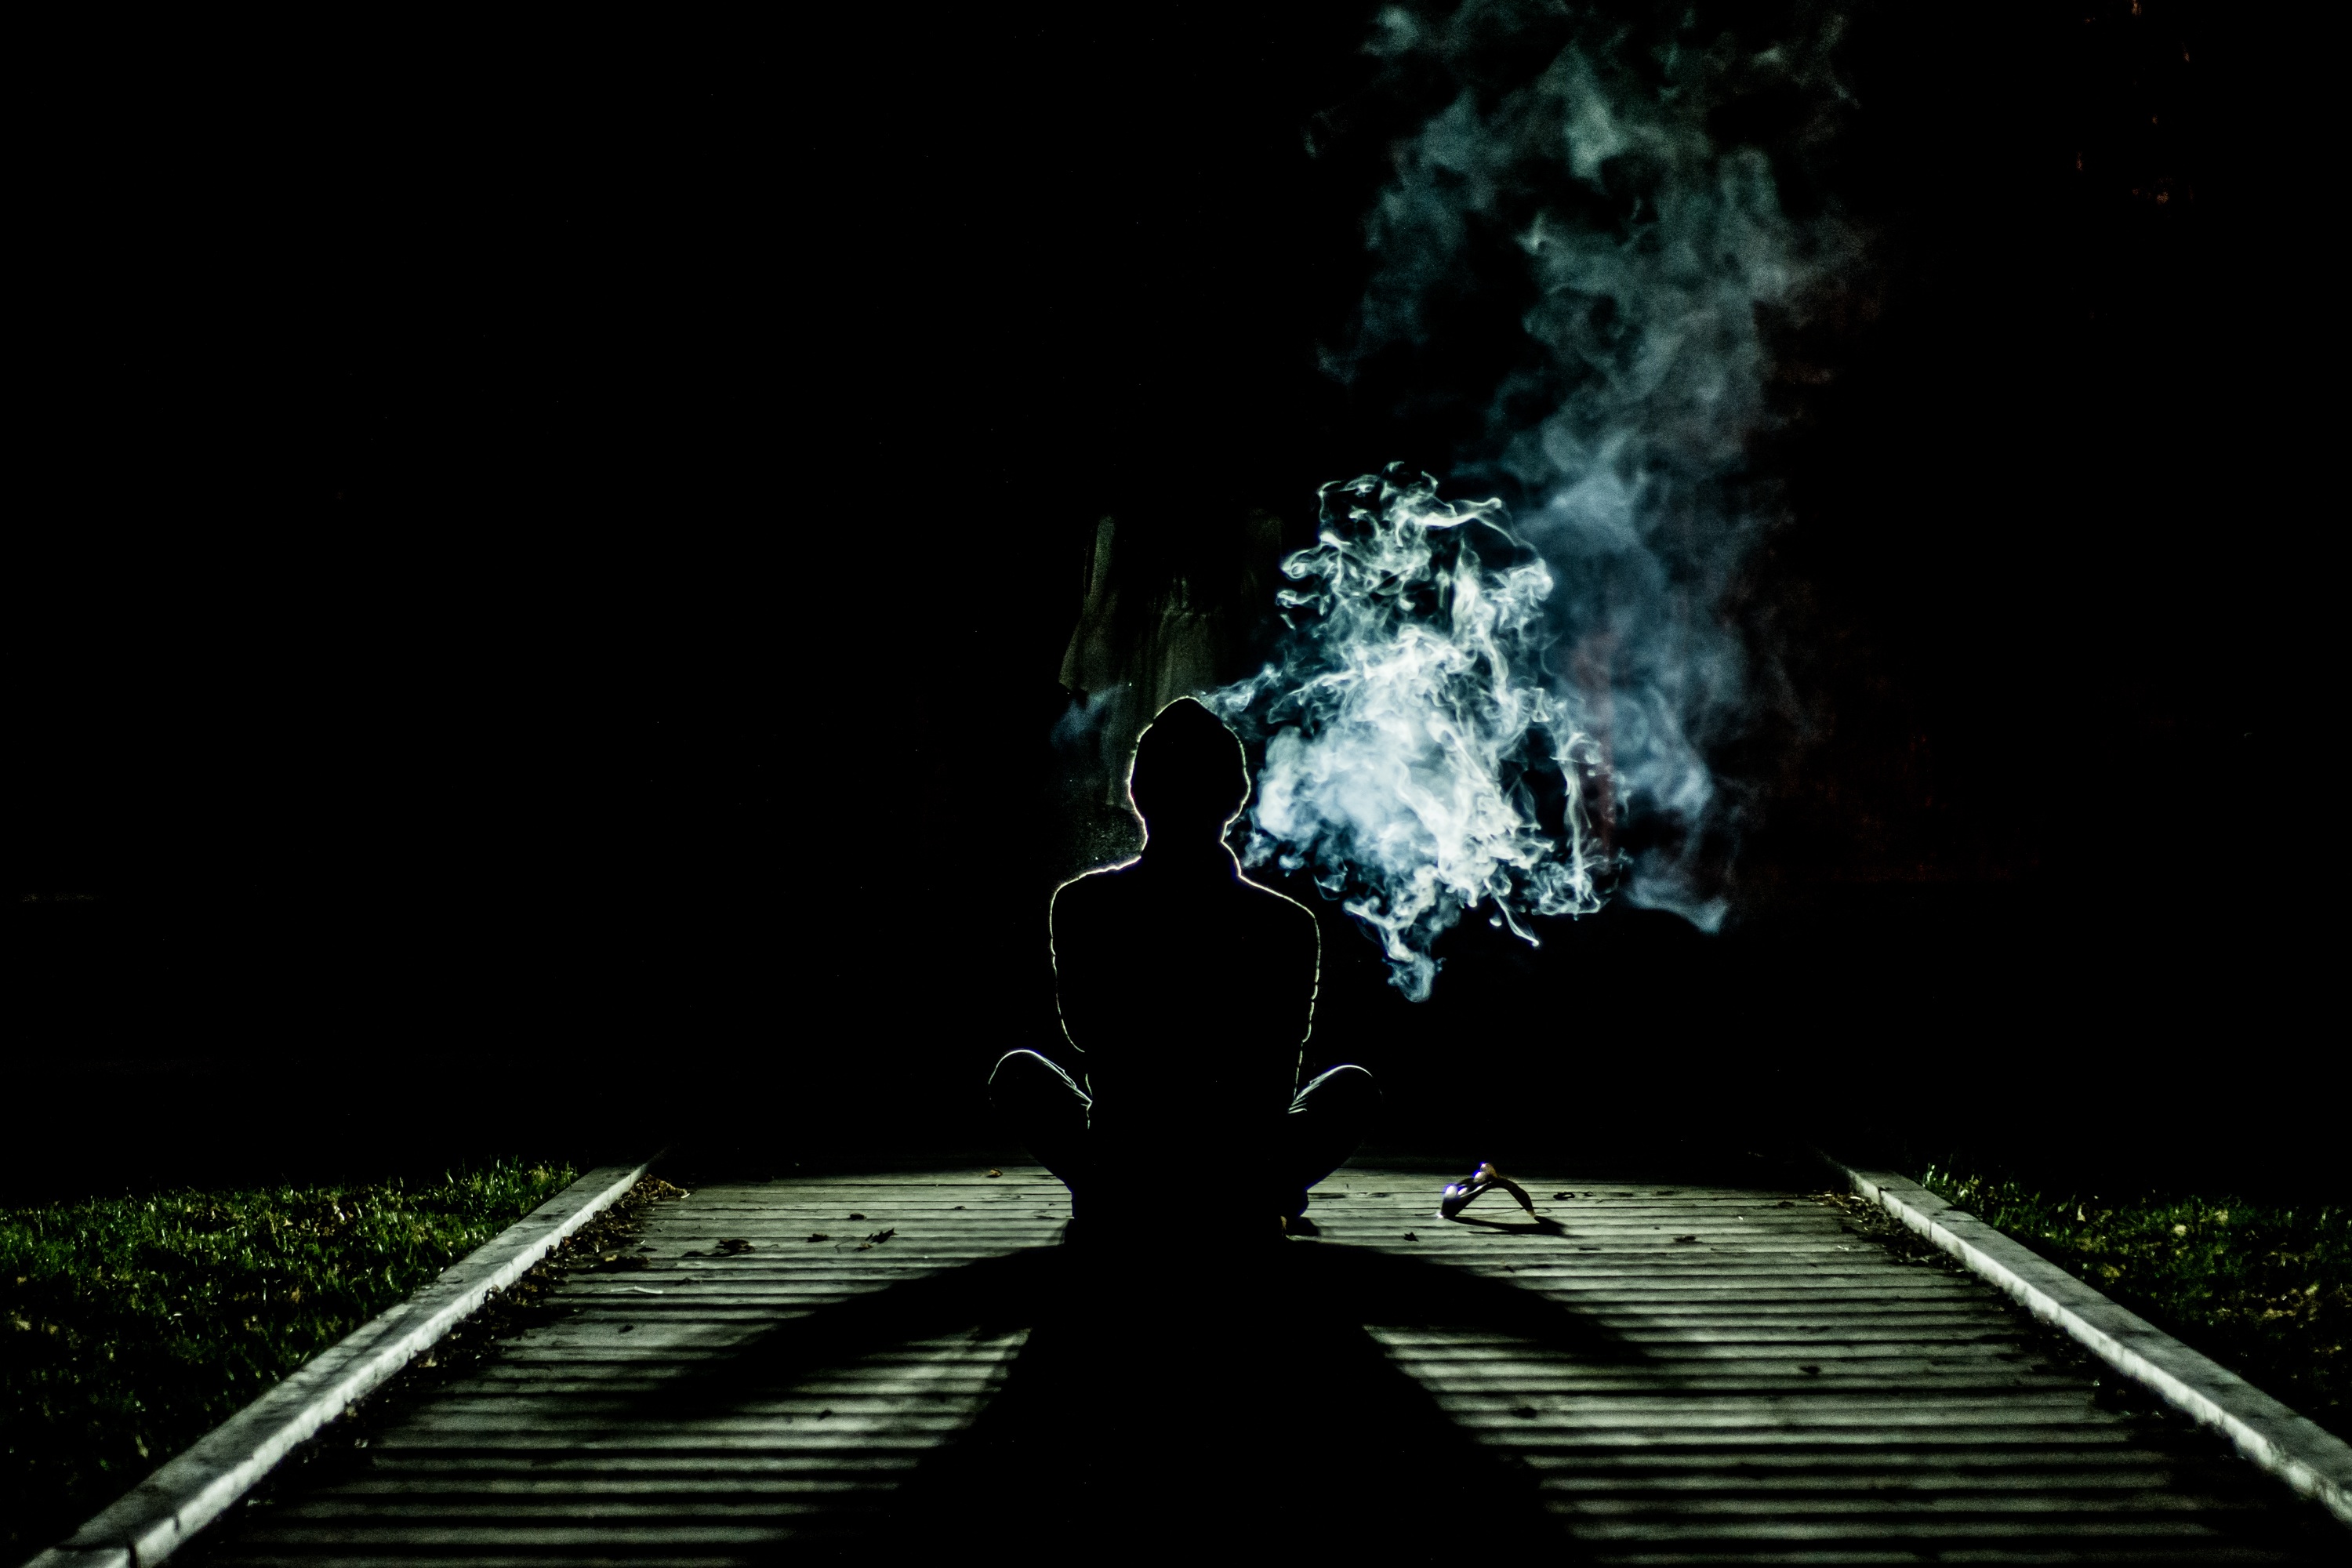
man, light, black and white, night, sunlight, atmosphere, smoke, smoking, darkness, monochrome, lighting, moonlight, outdoors, meditation, screenshot, monochrome photography